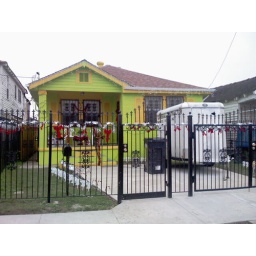
Lime green house in 9th Ward